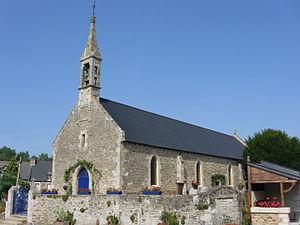
Église Saint-Pierre de Plessix-Balisson. (Côtes-d'Armor, région Bretagne).
Plessix-Balisson [plɛsi balisɔ̃] est une ancienne commune du département des Côtes-d'Armor en région Bretagne.
La liste des églises des Côtes-d'Armor recense de la manière la plus complète possible les églises, cathédrales et basiliques situées dans le département français des Côtes-d'Armor.